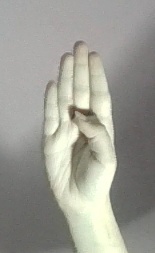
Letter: kaaf